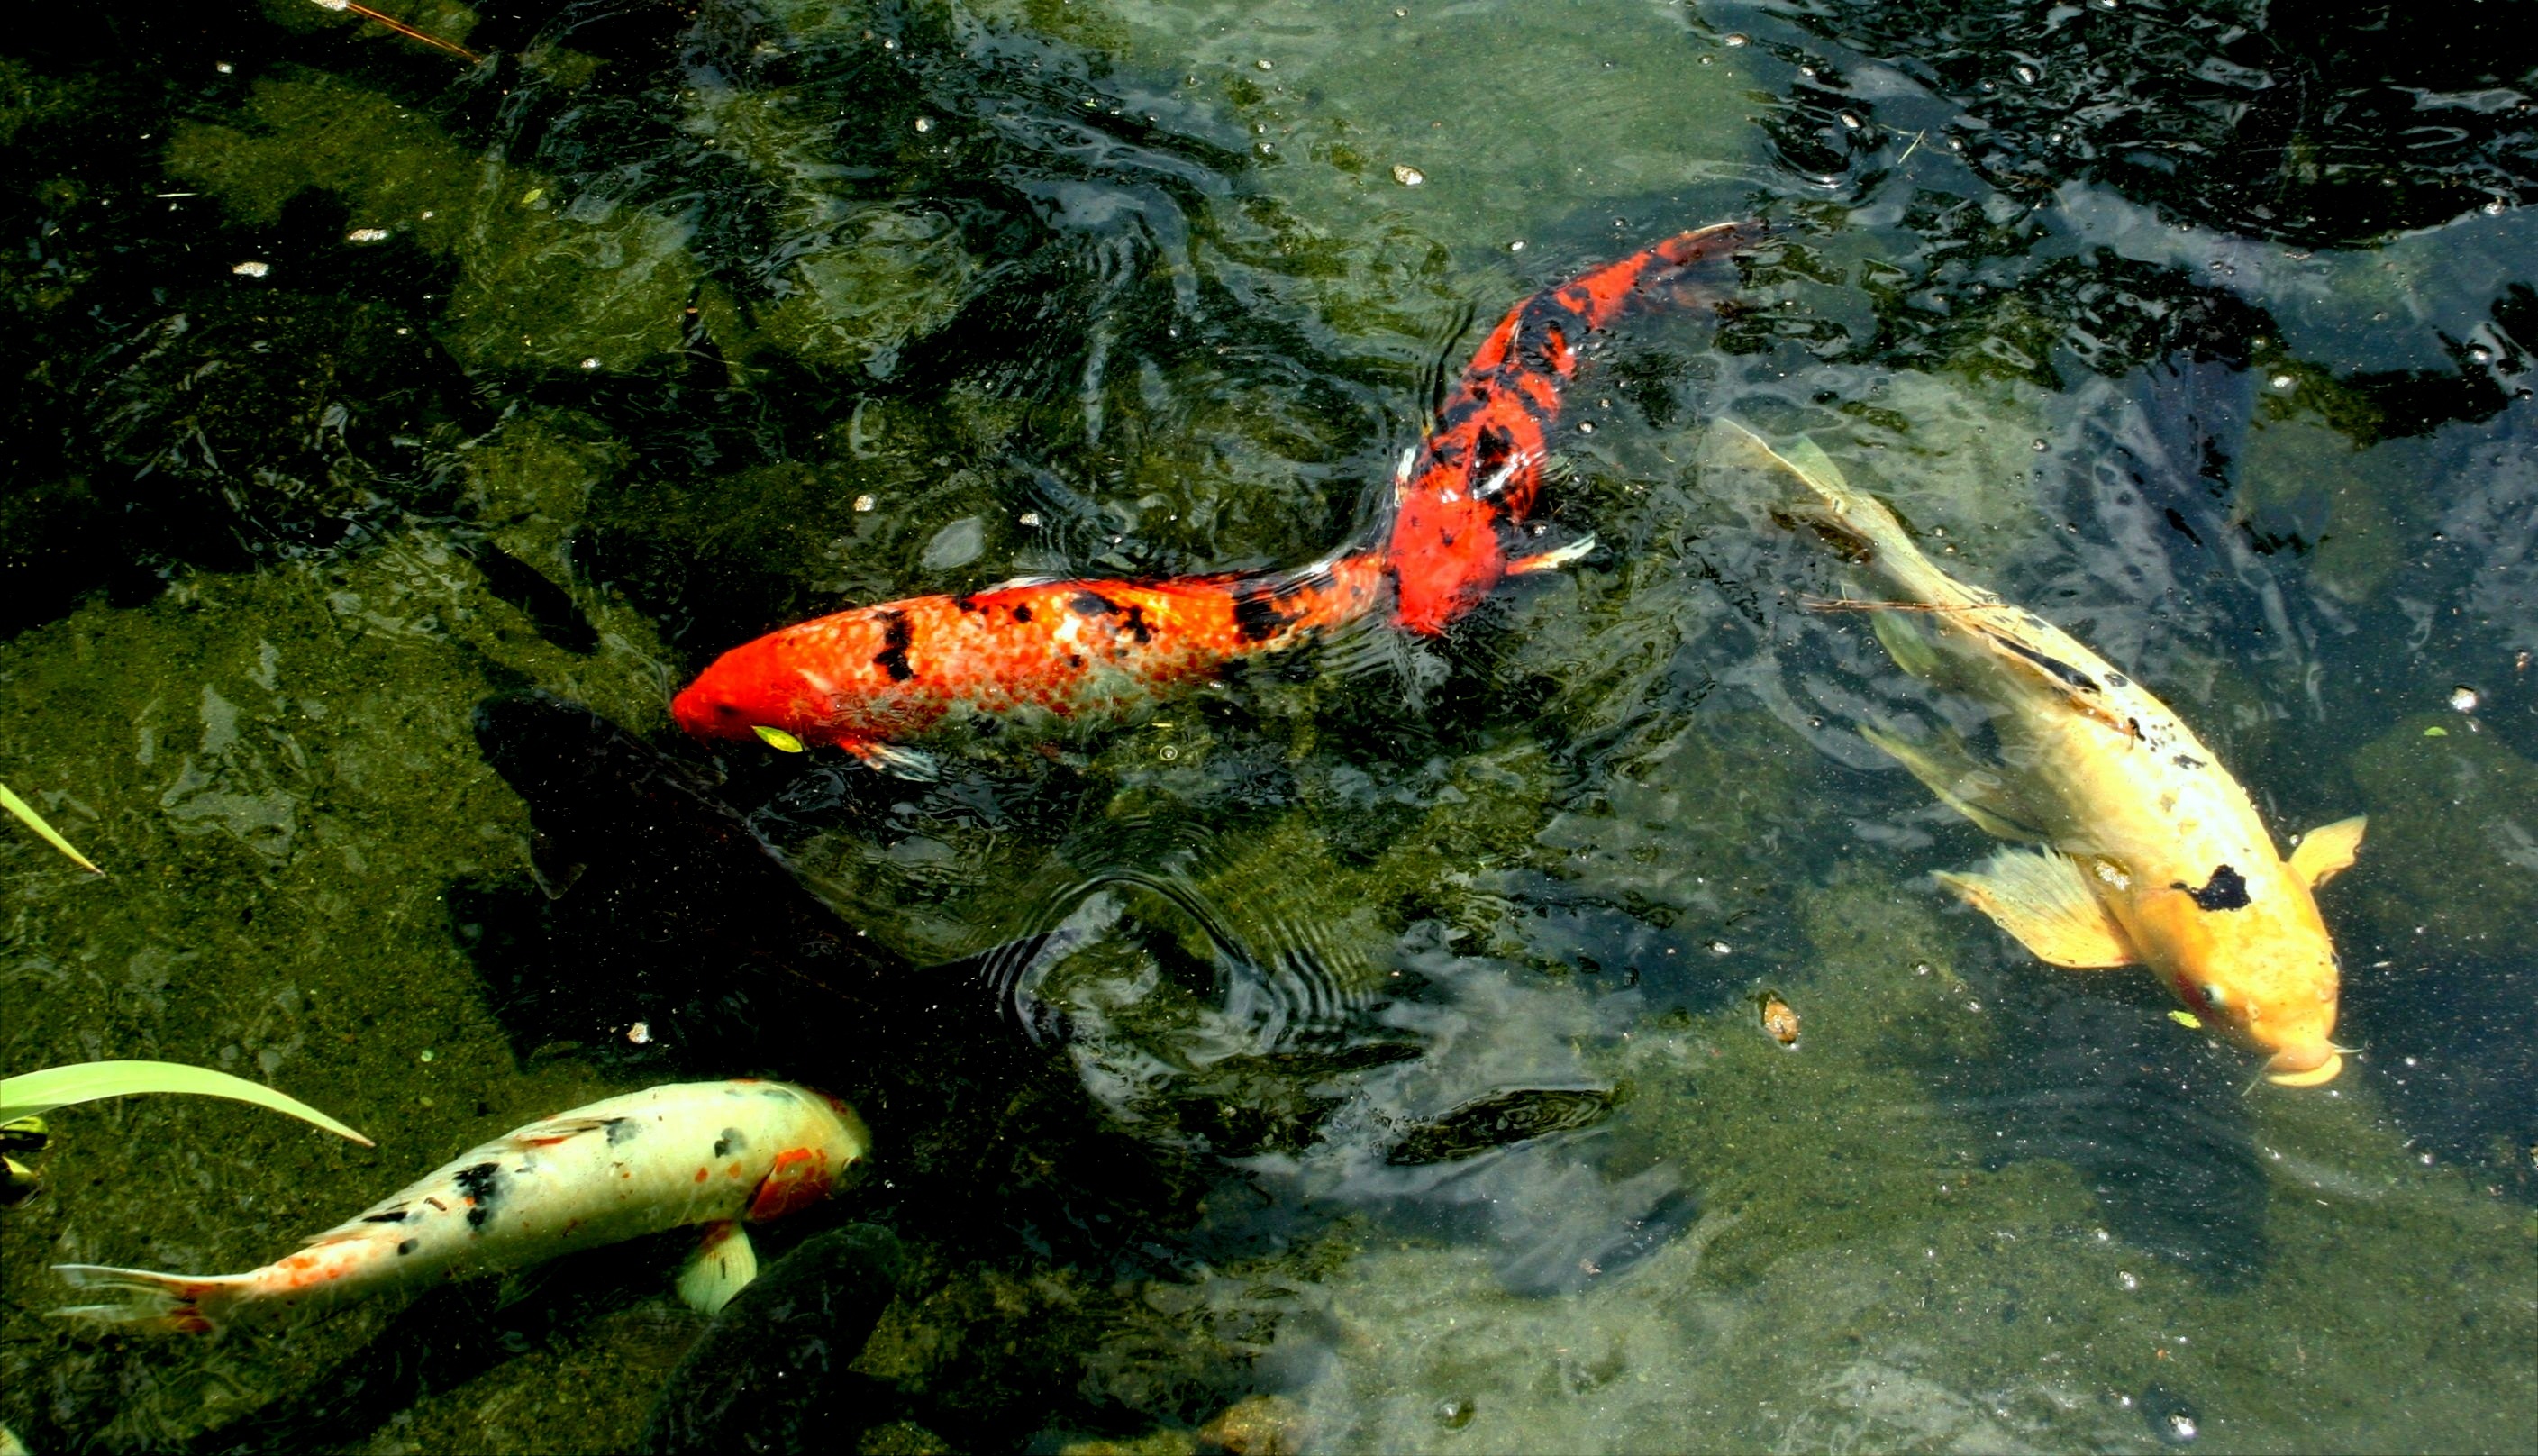
pond, asian, wildlife, underwater, swim, pet, reflection, tranquil, tropical, aquatic, fish, relaxation, aquarium, ornamental, tradition, koi, oriental, traditional, fish pond, marine biology